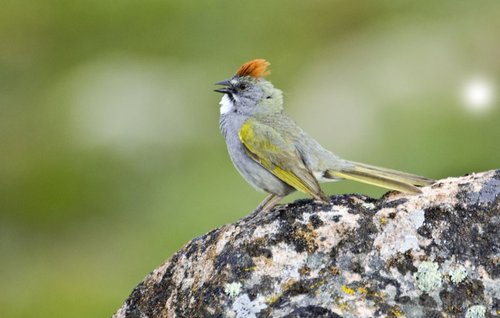
the crown feathers of the bird are orange and the throat is white while the wings have yellow feathers mixed in.
this little bird has a mostly gray appearance with orange on its crown and a short pointy bill.
the bird has orange feathers on top of its head and yellow and grey wings
this grey bird has an orange crown and a yellow stripe on its winga small grey bird with an orange mohawk and yellow wings.
this bird is grey with yellow and has a very short beak.
a bird that has grey breast, belly, white throat, short pointy, black bill and an orange fluffy crown.
this bird has an orange mohawk on its head with a small beak and gray and yellow feathers.
a small grey breasted bird with a grey belly and a short sharp black beaka bird with a sharp pointed beak, orange crown, black eyes, white throat, grey breast, belly, and back, and grey wings with yellow on the primaries.
Species: Green Tailed Towhee